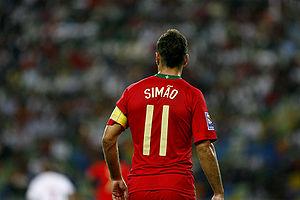
Le Sporting Clube de Portugal, appelé aussi Sporting Portugal, ou simplement Sporting, est un club portugais omnisports. En raison de son implantation à Lisbonne, il est parfois incorrectement dénommé Sporting Lisbonne par les médias hors de la sphère lusophone. Cet article est consacré à sa section football. Le club présidé par Frederico Varandas et entraîné par Rúben Amorim évoluant en 1ʳᵉ division portugaise.